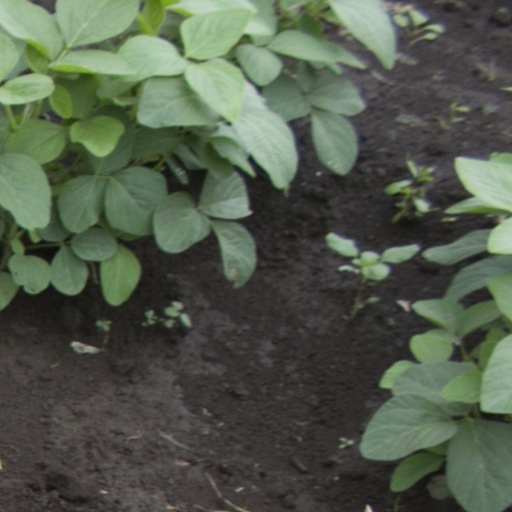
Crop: soybean